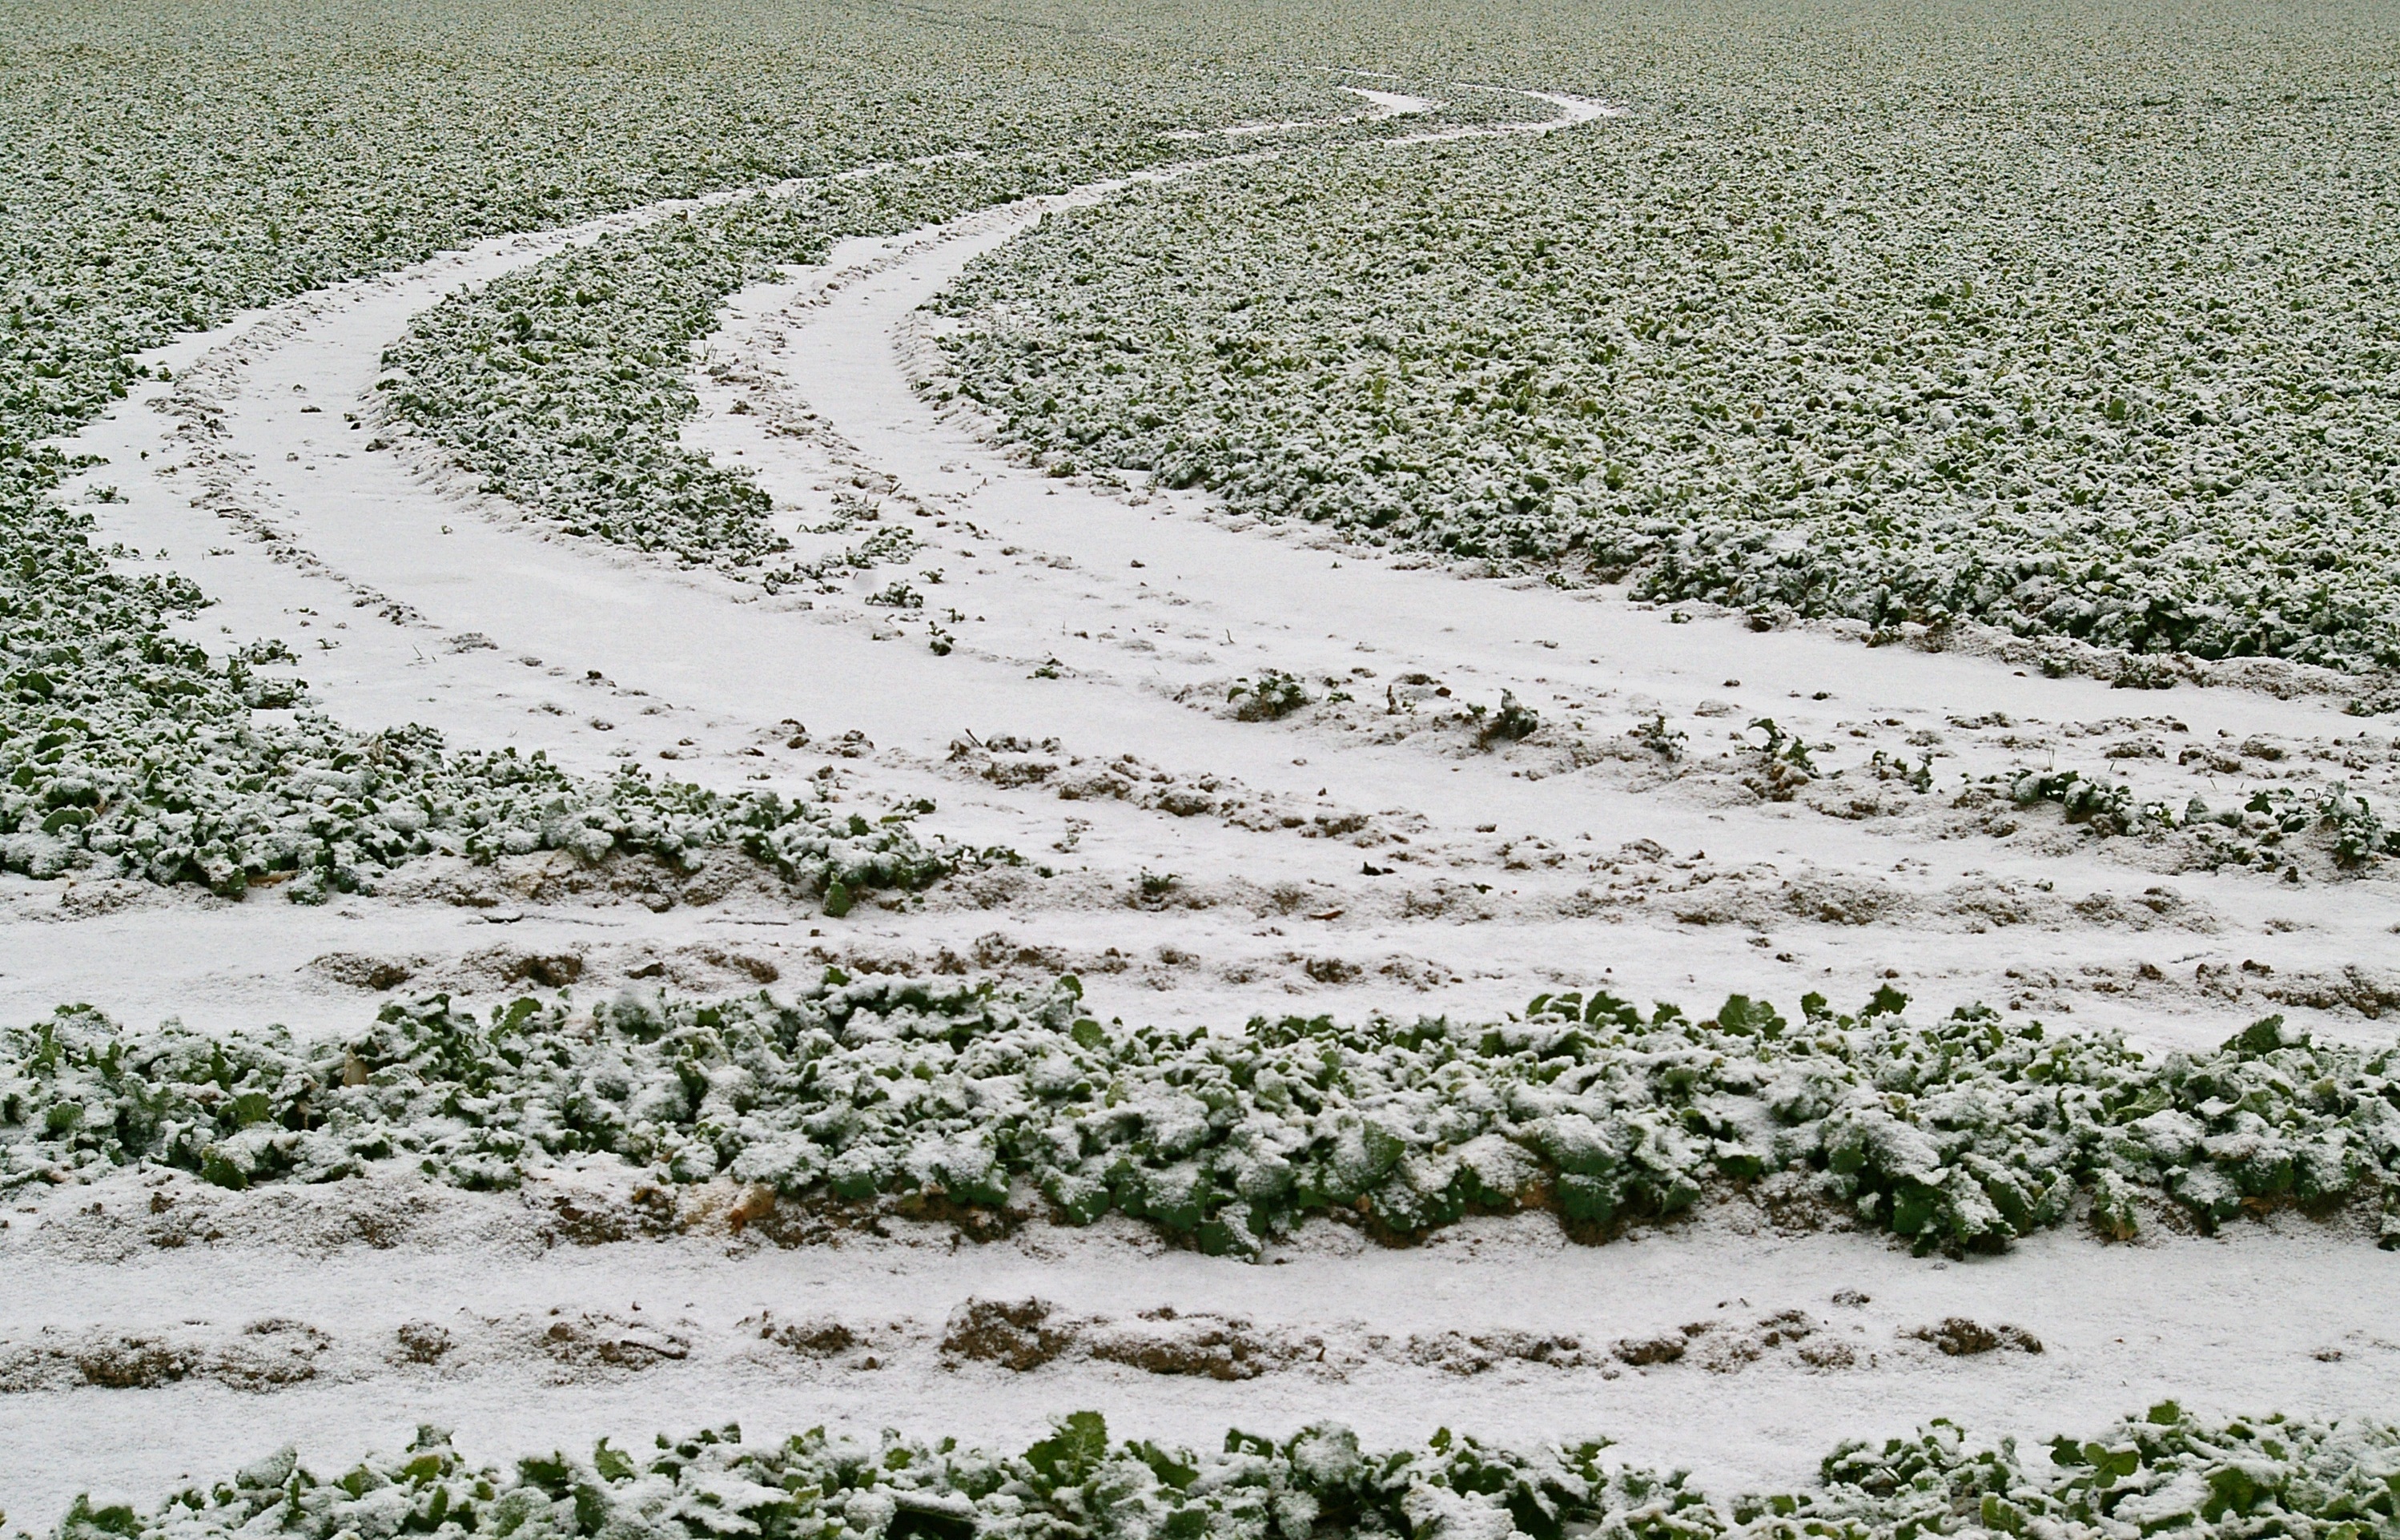
landscape, nature, snow, cold, winter, field, frost, weather, soil, snowy, plain, fields, plateau, mood, wintry, ecosystem, melancholic, tundra, freezing, winter mood, arable, tracks in the snow, field of rapeseeds